List of rulers of Frisia

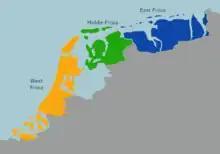
Division of Frisia by the Lex Frisionum

Poppo's defeat generally marks the conquest of Frisia by the Franks, following the defeat Frisia is divided in three parts: